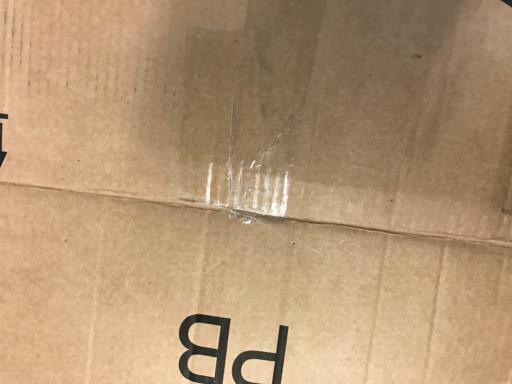
Waste category: cardboard